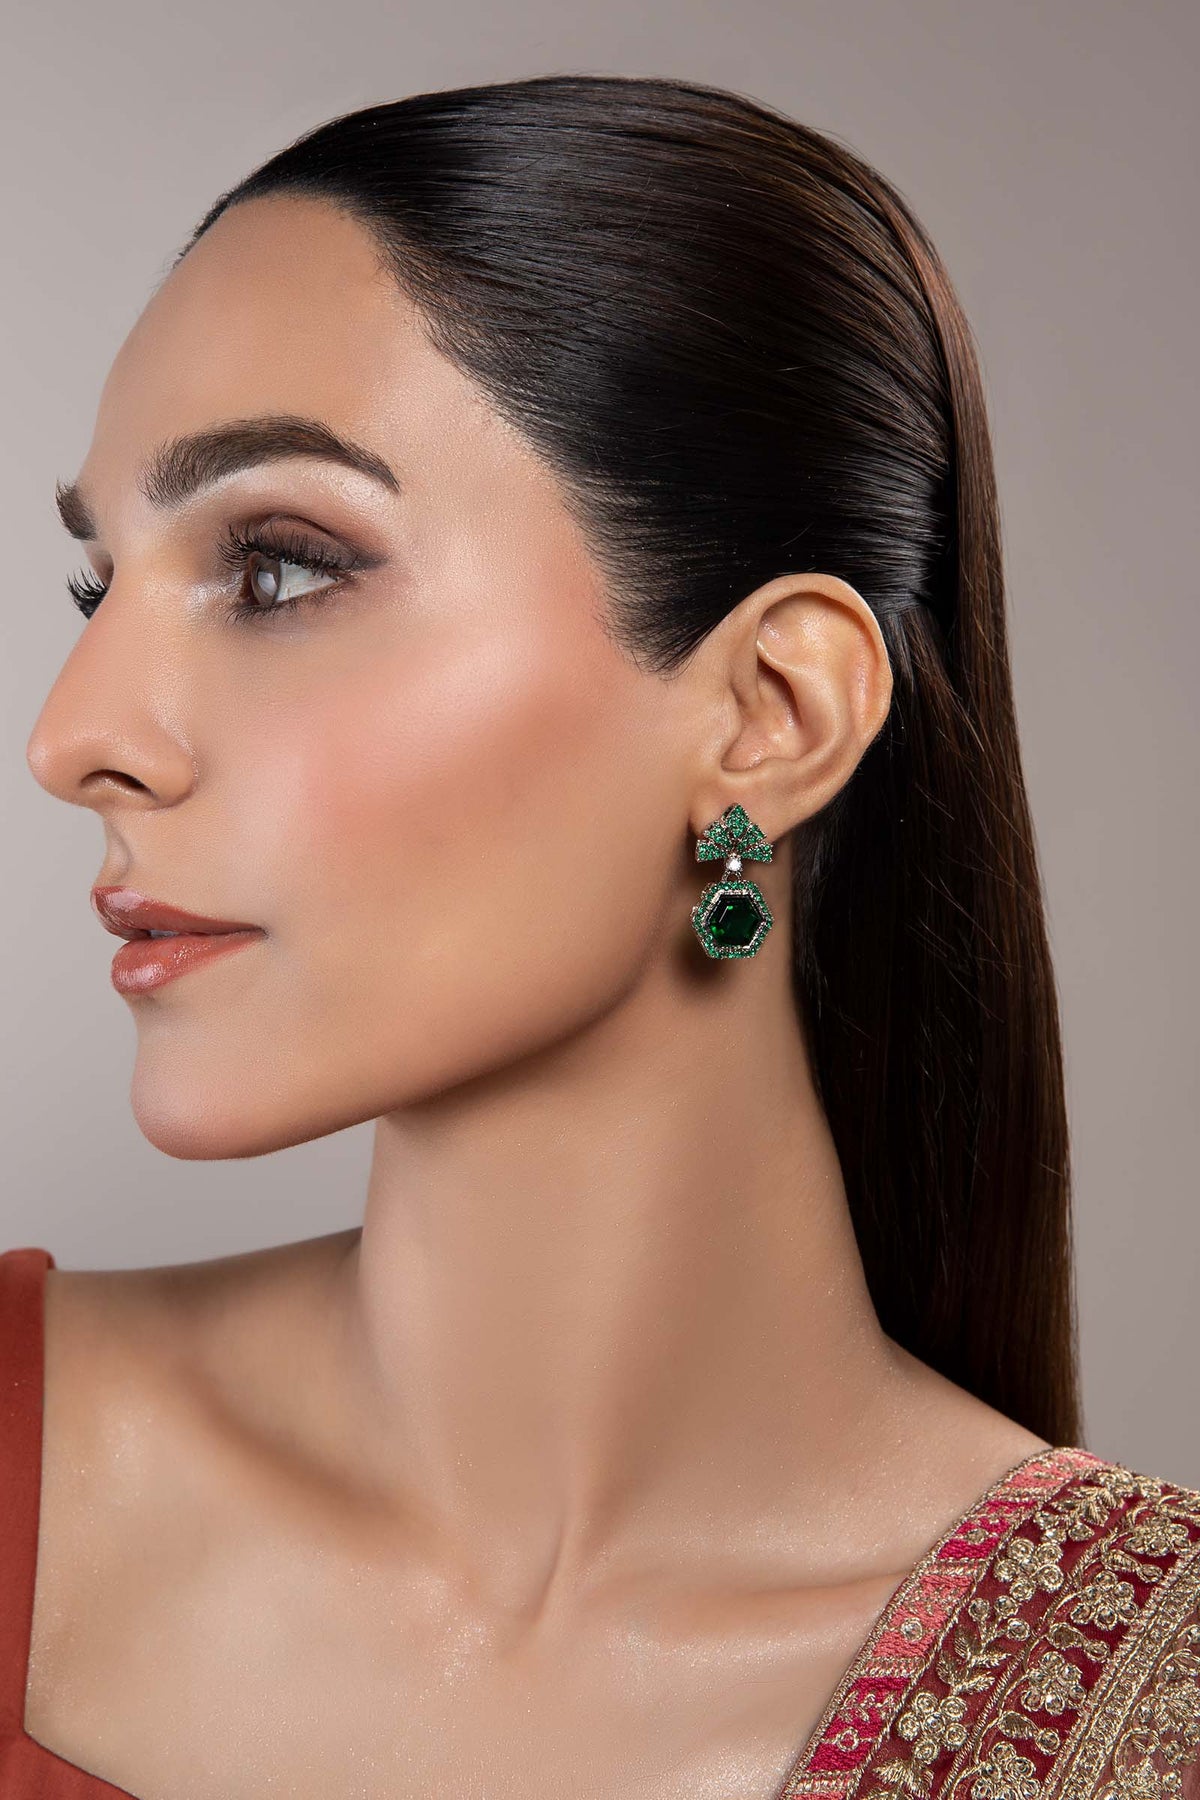
green kashmir stone earring